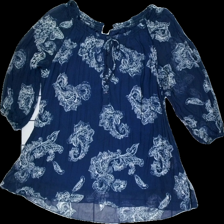
View: front
Type: Top
Category: Ladies
Brand: Isolde
Colors: White, Blue
Material: 100% polyester
Pattern: Other
Cut: C-collar, Loose
Size: 48
Price range: 50-100
Recommended usage: Reuse